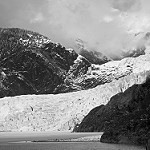
Label: B & W